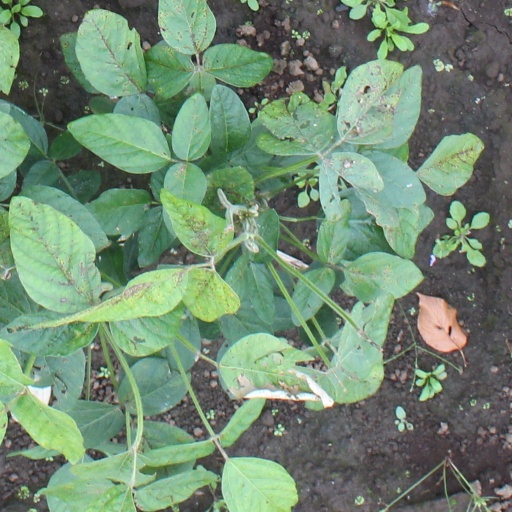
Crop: soybean